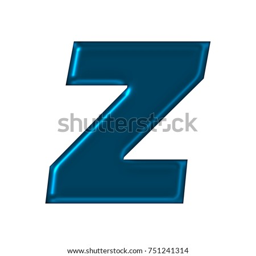
neon blue metallic uppercase or capital letter z in a 3d illustration with a shiny metal or glass surface finish and thick heavy basic bold font isolated on a white background with clipping path .